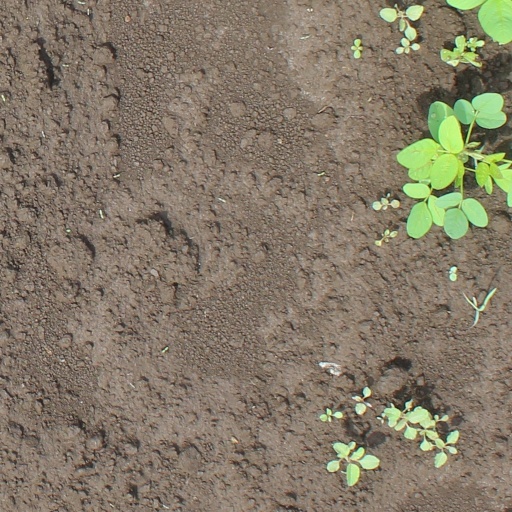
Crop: soybean